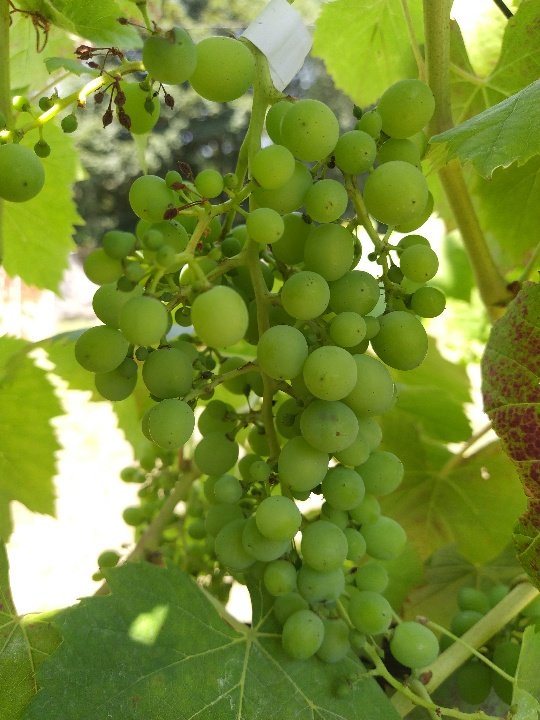
Berries visible: 77
Grape clusters: 1